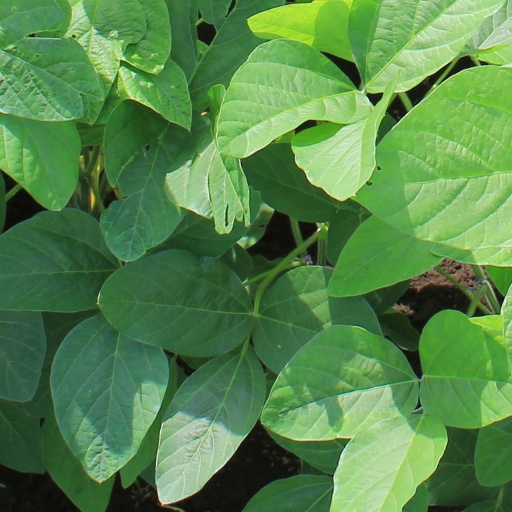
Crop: soybean